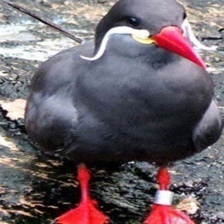
Species: INCA TERN
Scientific name: LAROSTERNA INCA